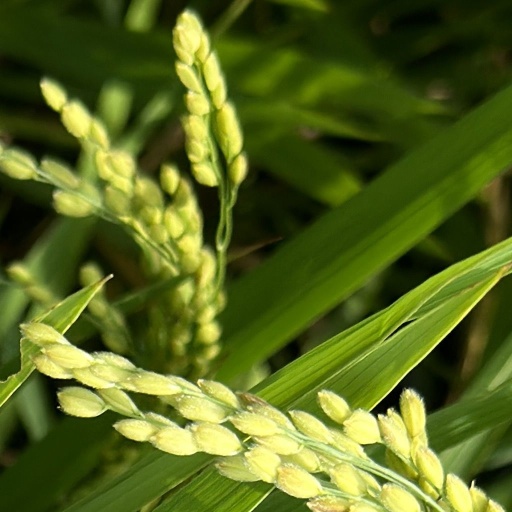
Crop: rice